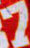
Number: 7